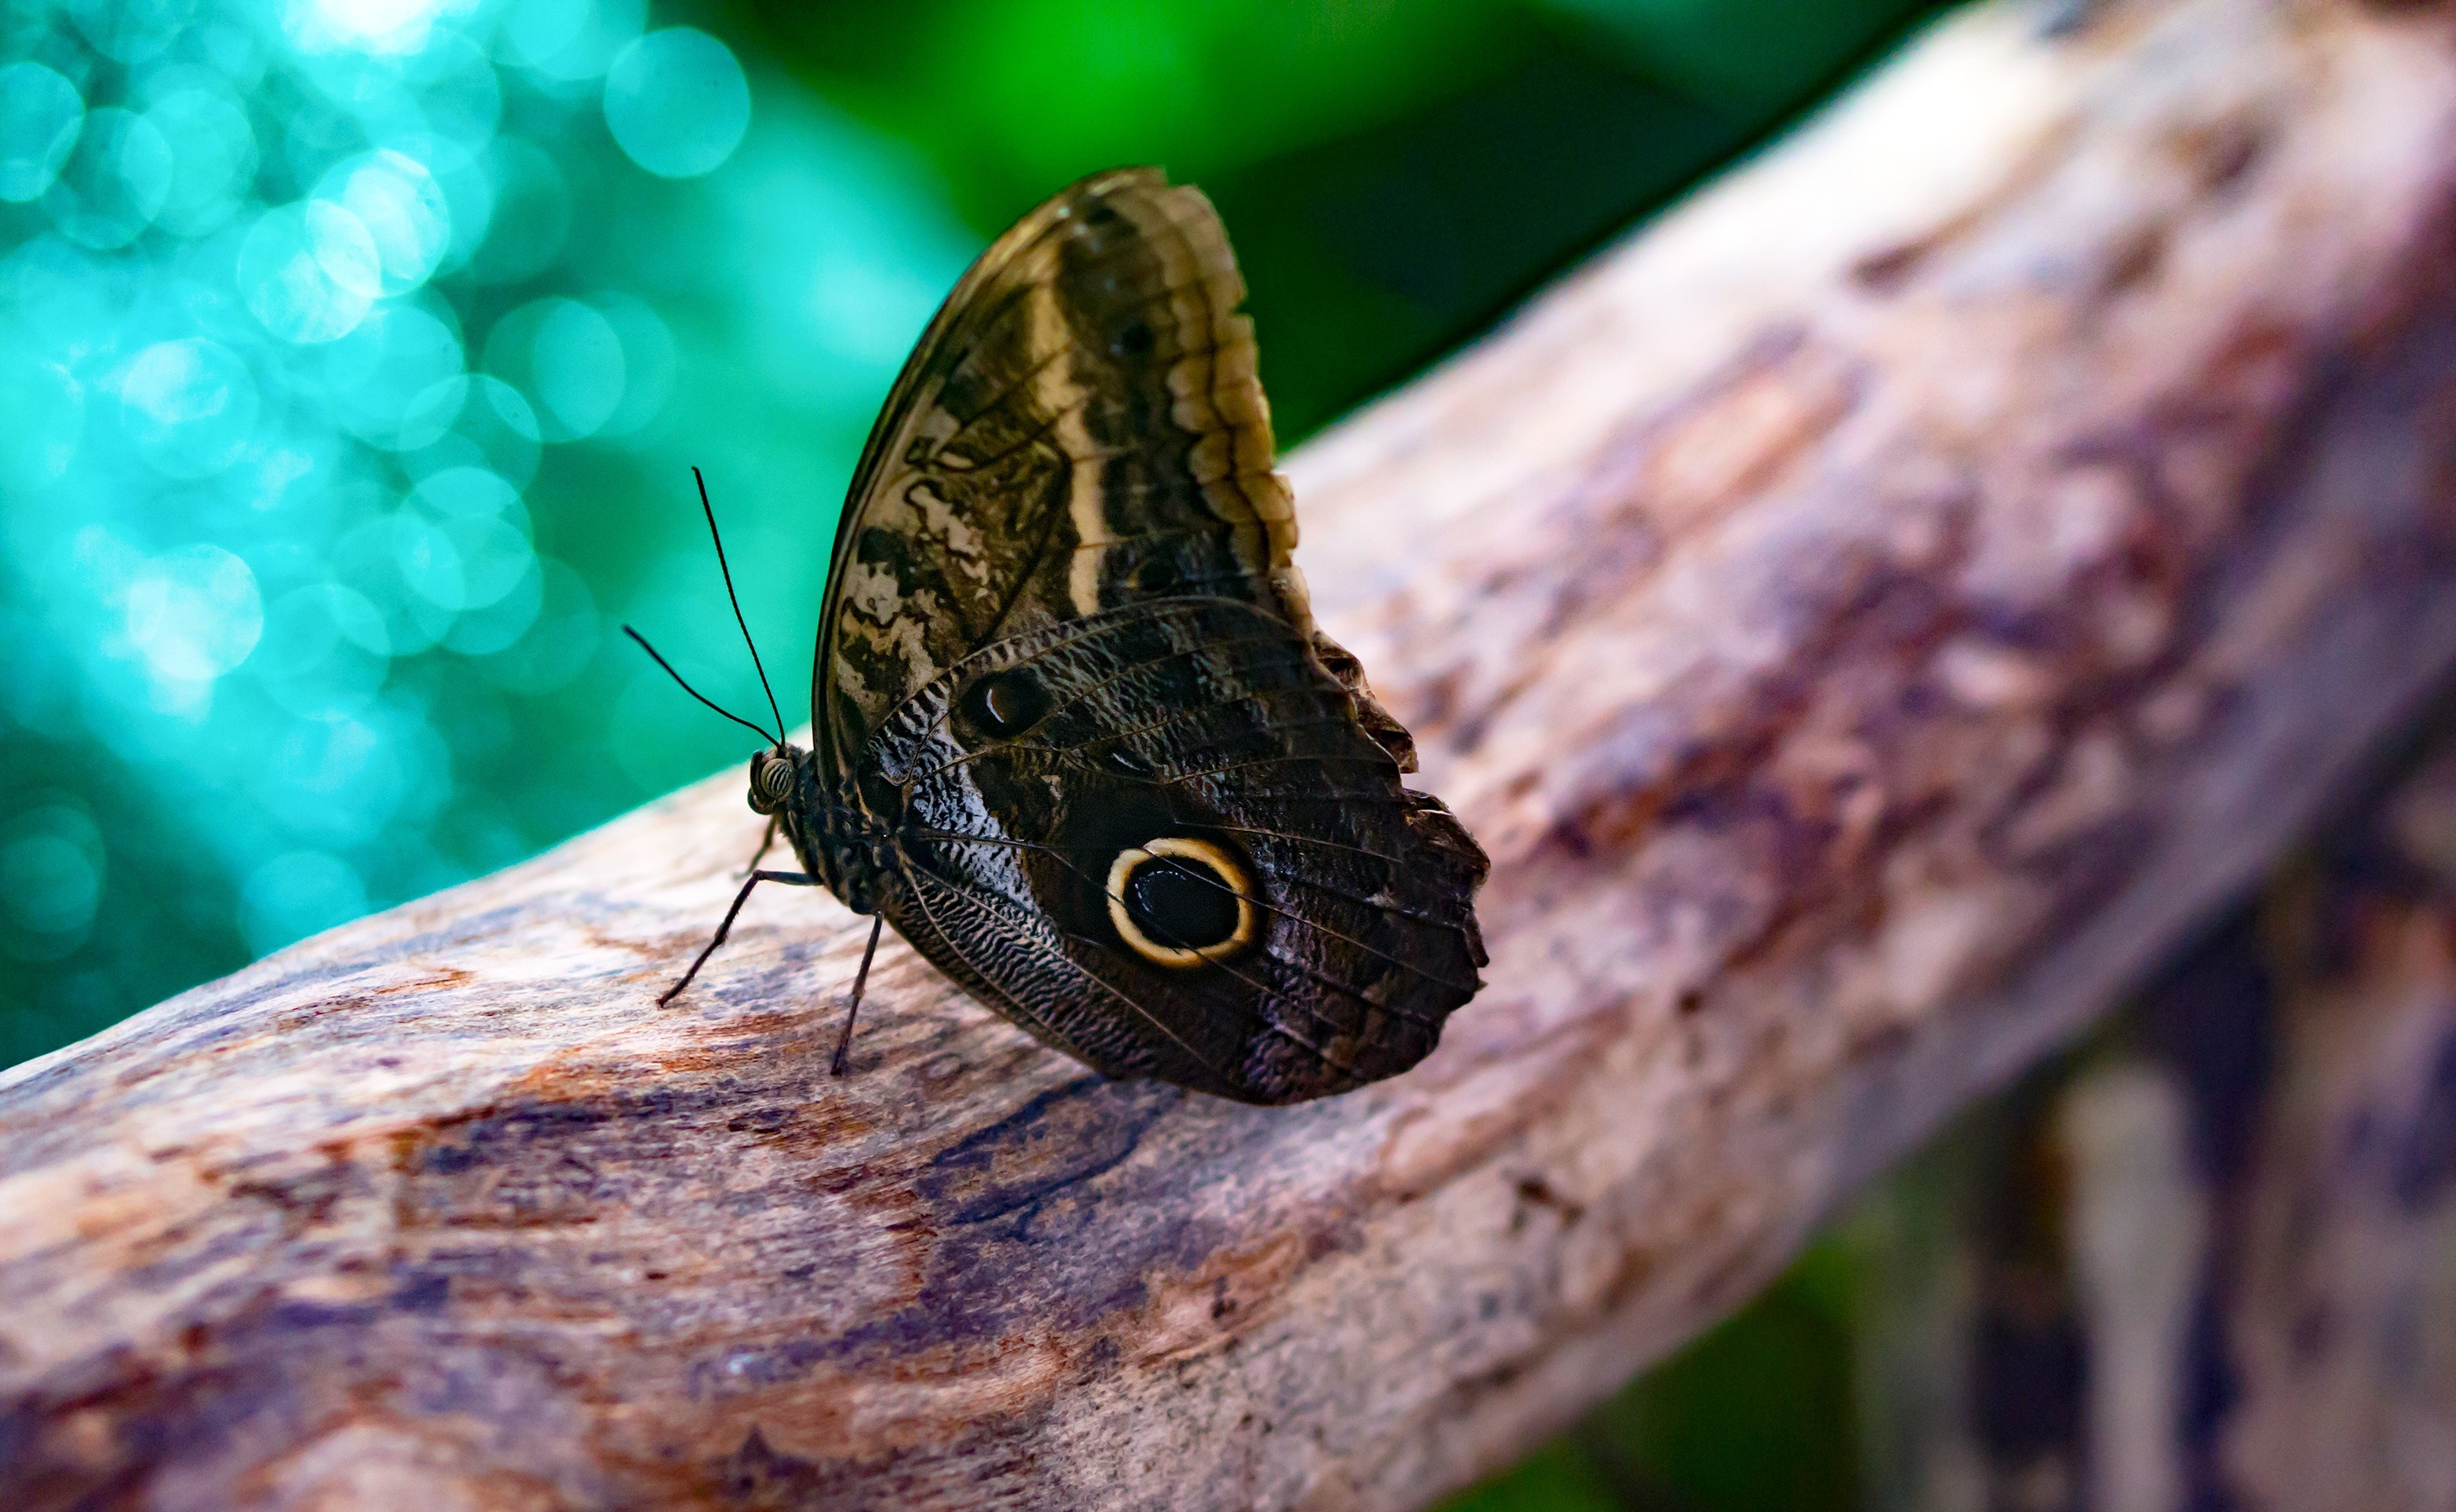
tree, nature, branch, wing, photography, wildlife, tropical, insect, natural, brown, bug, moth, butterfly, colorful, fauna, invertebrate, close up, wings, eye, hot, giant, macro photography, giant owl butterfly, moths and butterflies